List of duels

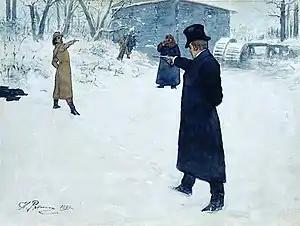
Ilya Repin's picture of the duel from "Eugene Onegin"

The following is a list of notable one-on-one duels or single combats in history and in legend or fiction.